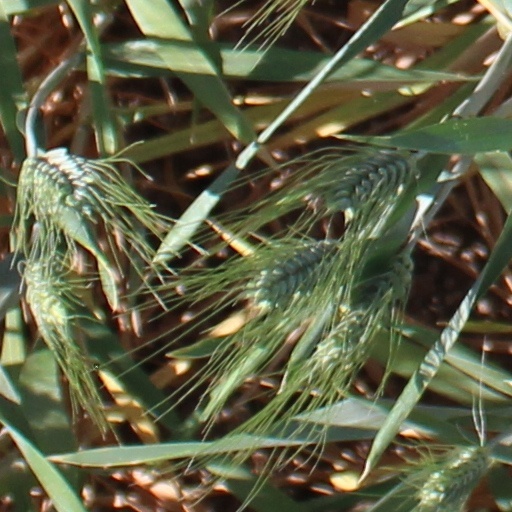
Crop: wheat